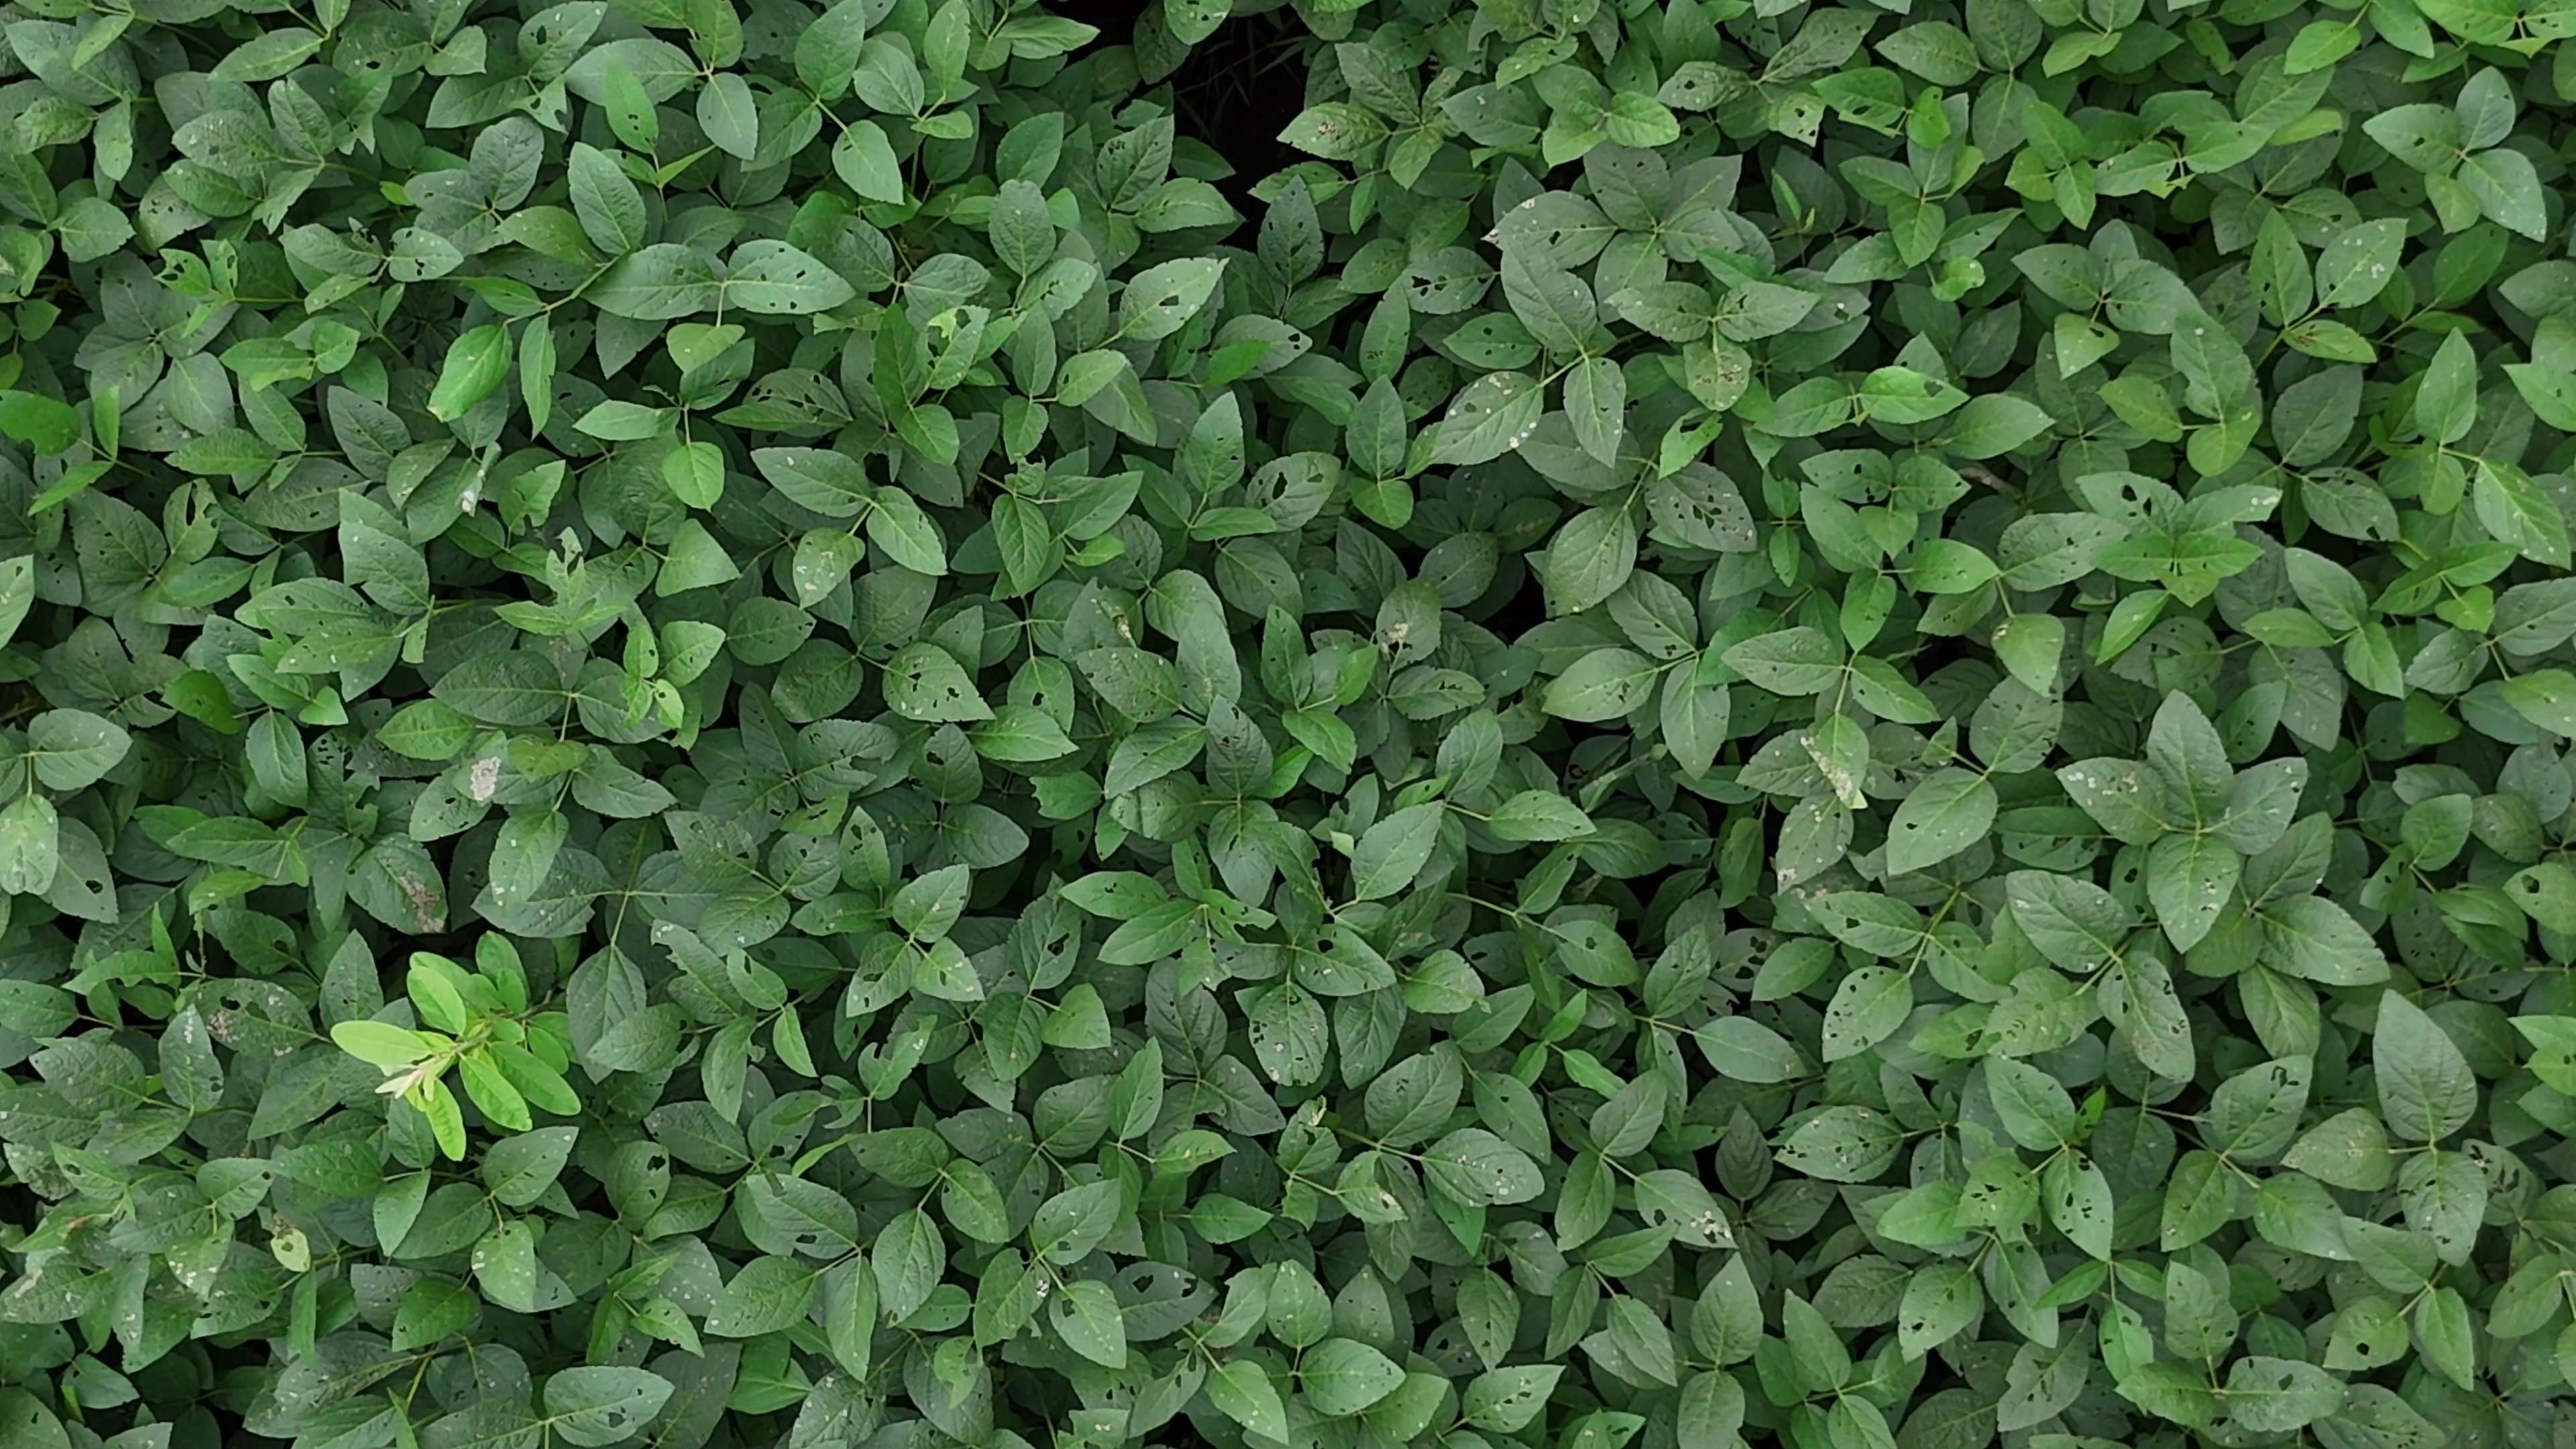
Label: Semilooper_Pest